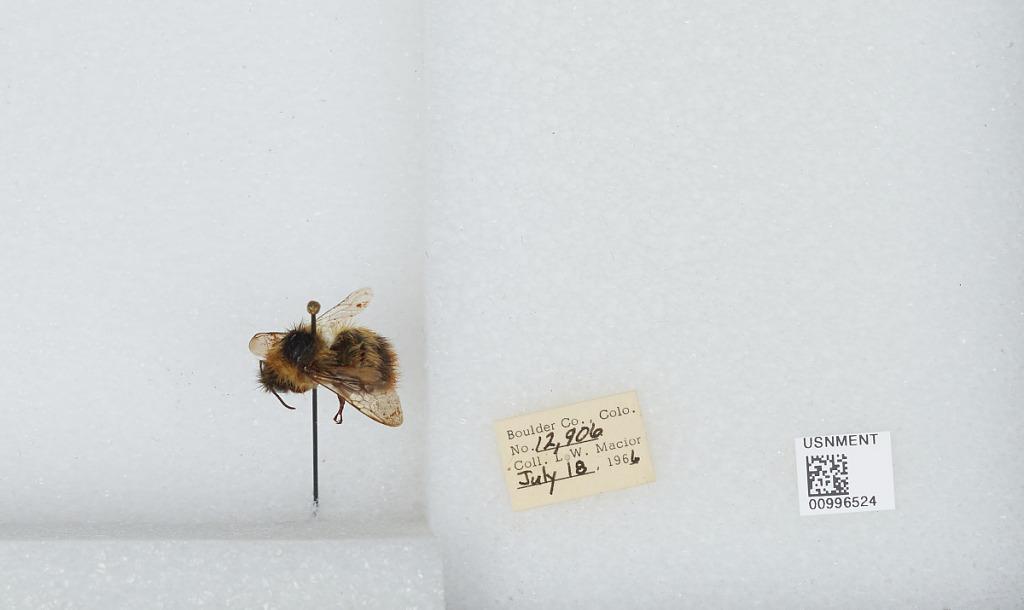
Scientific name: Bombus (Alpinobombus) balteatus Dahlbom
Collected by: L. Macior
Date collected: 1966-7-18
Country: United States
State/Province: Colorado
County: Boulder
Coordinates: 40.0275, -105.252